COSC

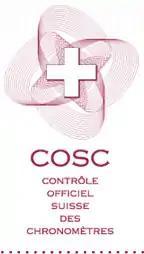
Contrôle officiel suisse des Chronomètres

The Contrôle officiel suisse des Chronomètres (COSC), the Official Swiss Chronometer Testing Institute, is the institute responsible for certifying the accuracy and precision of Swiss watches.